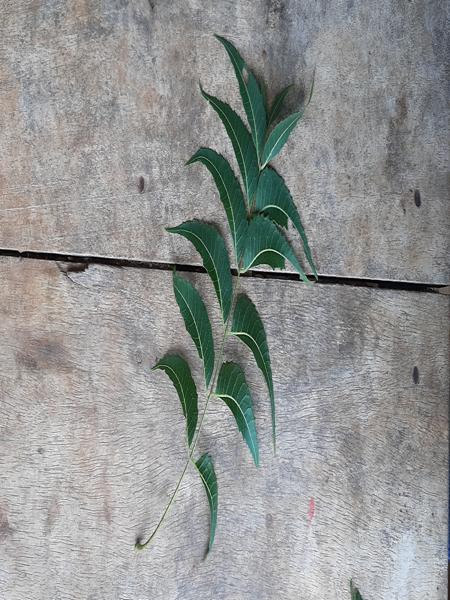
Plant: Neem